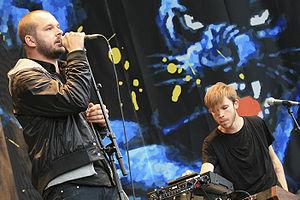
Spleen United est un groupe de rock électronique danois, originaire de Aarhus. Apparu sur la scène musicale en 2005, il est composé des frères Bjarke, de Gaute Niemann, Kasper Nørlund, Rune Wehner et Janus Nevel Ringsted